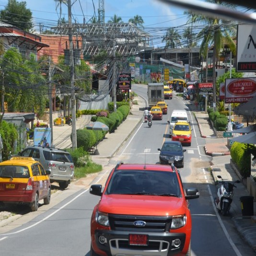
road traffic on a street